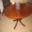
Label: table